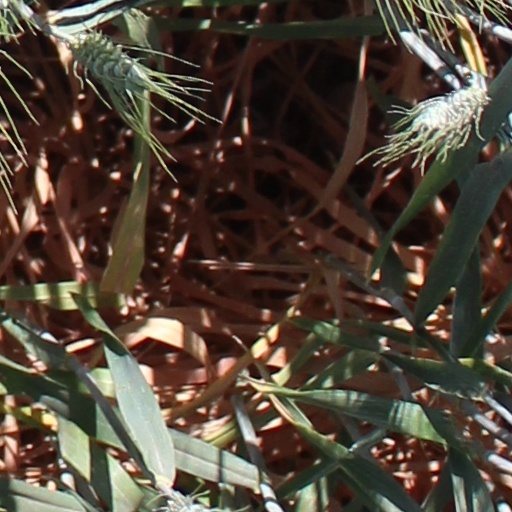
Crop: wheat